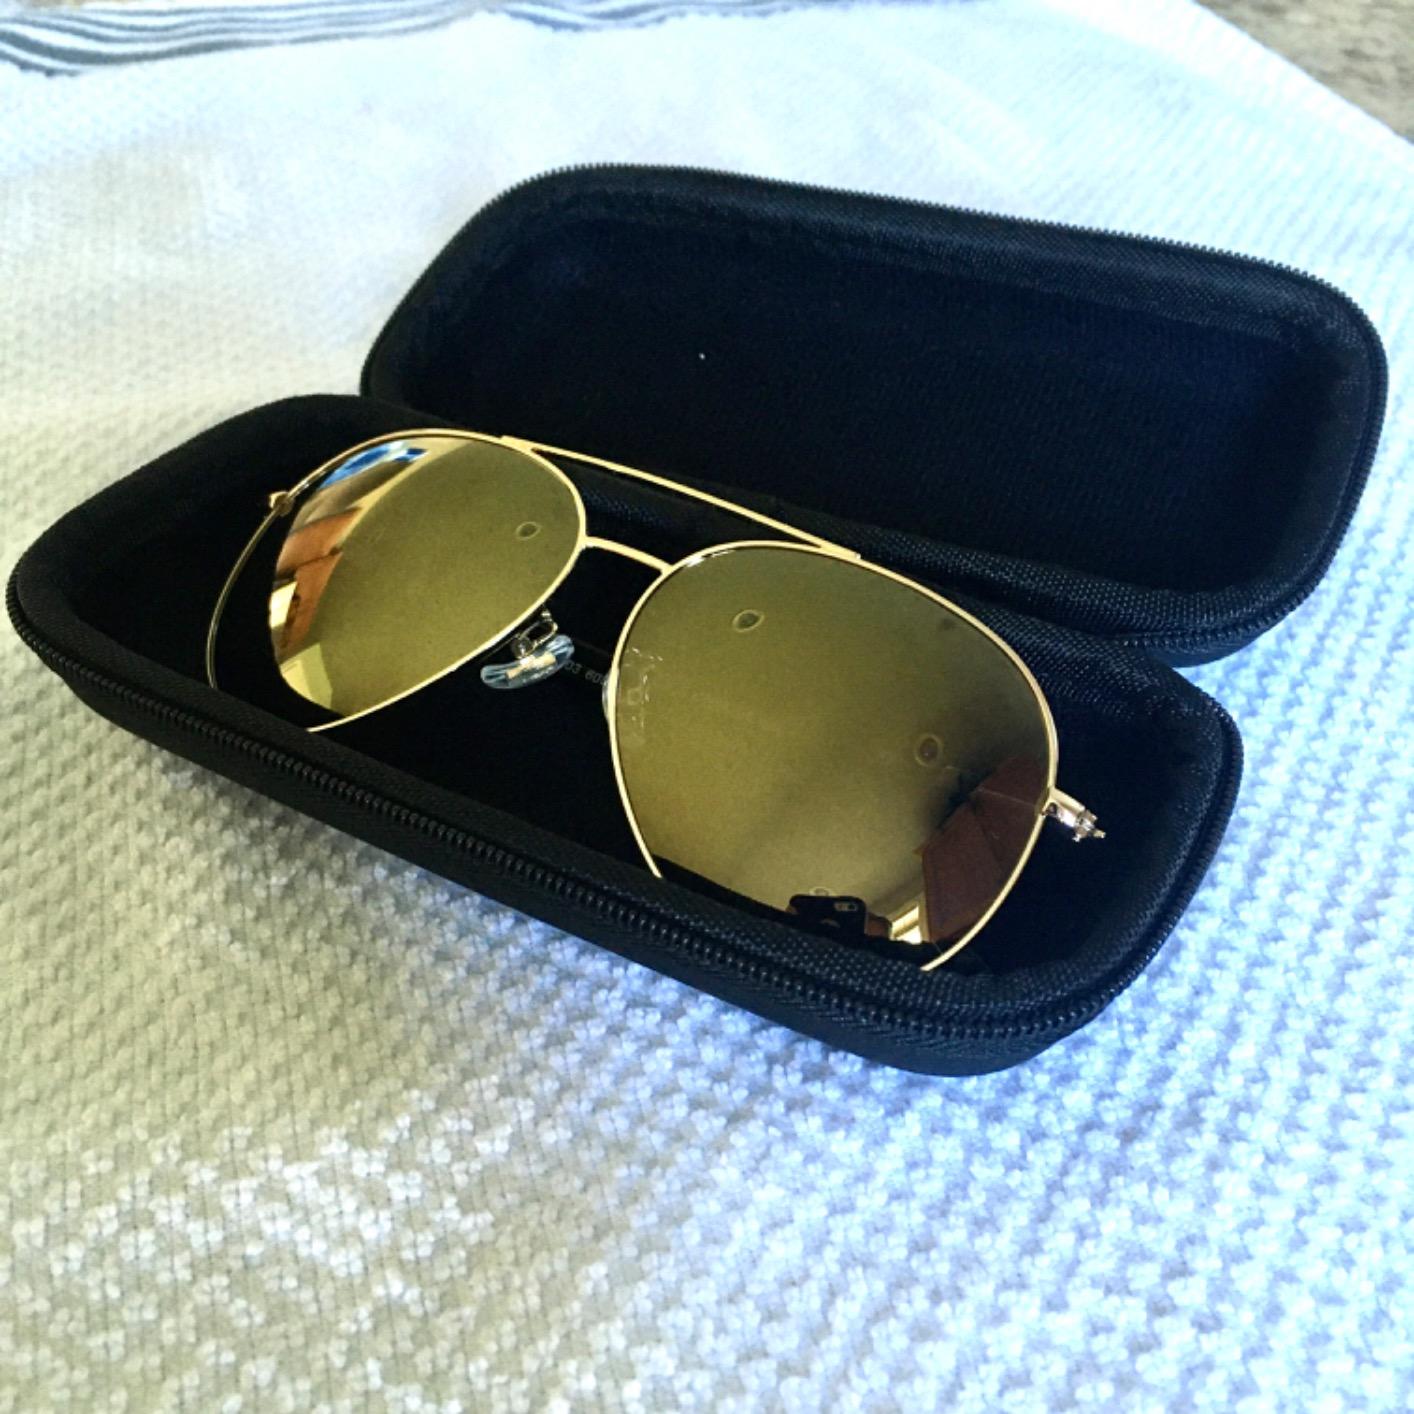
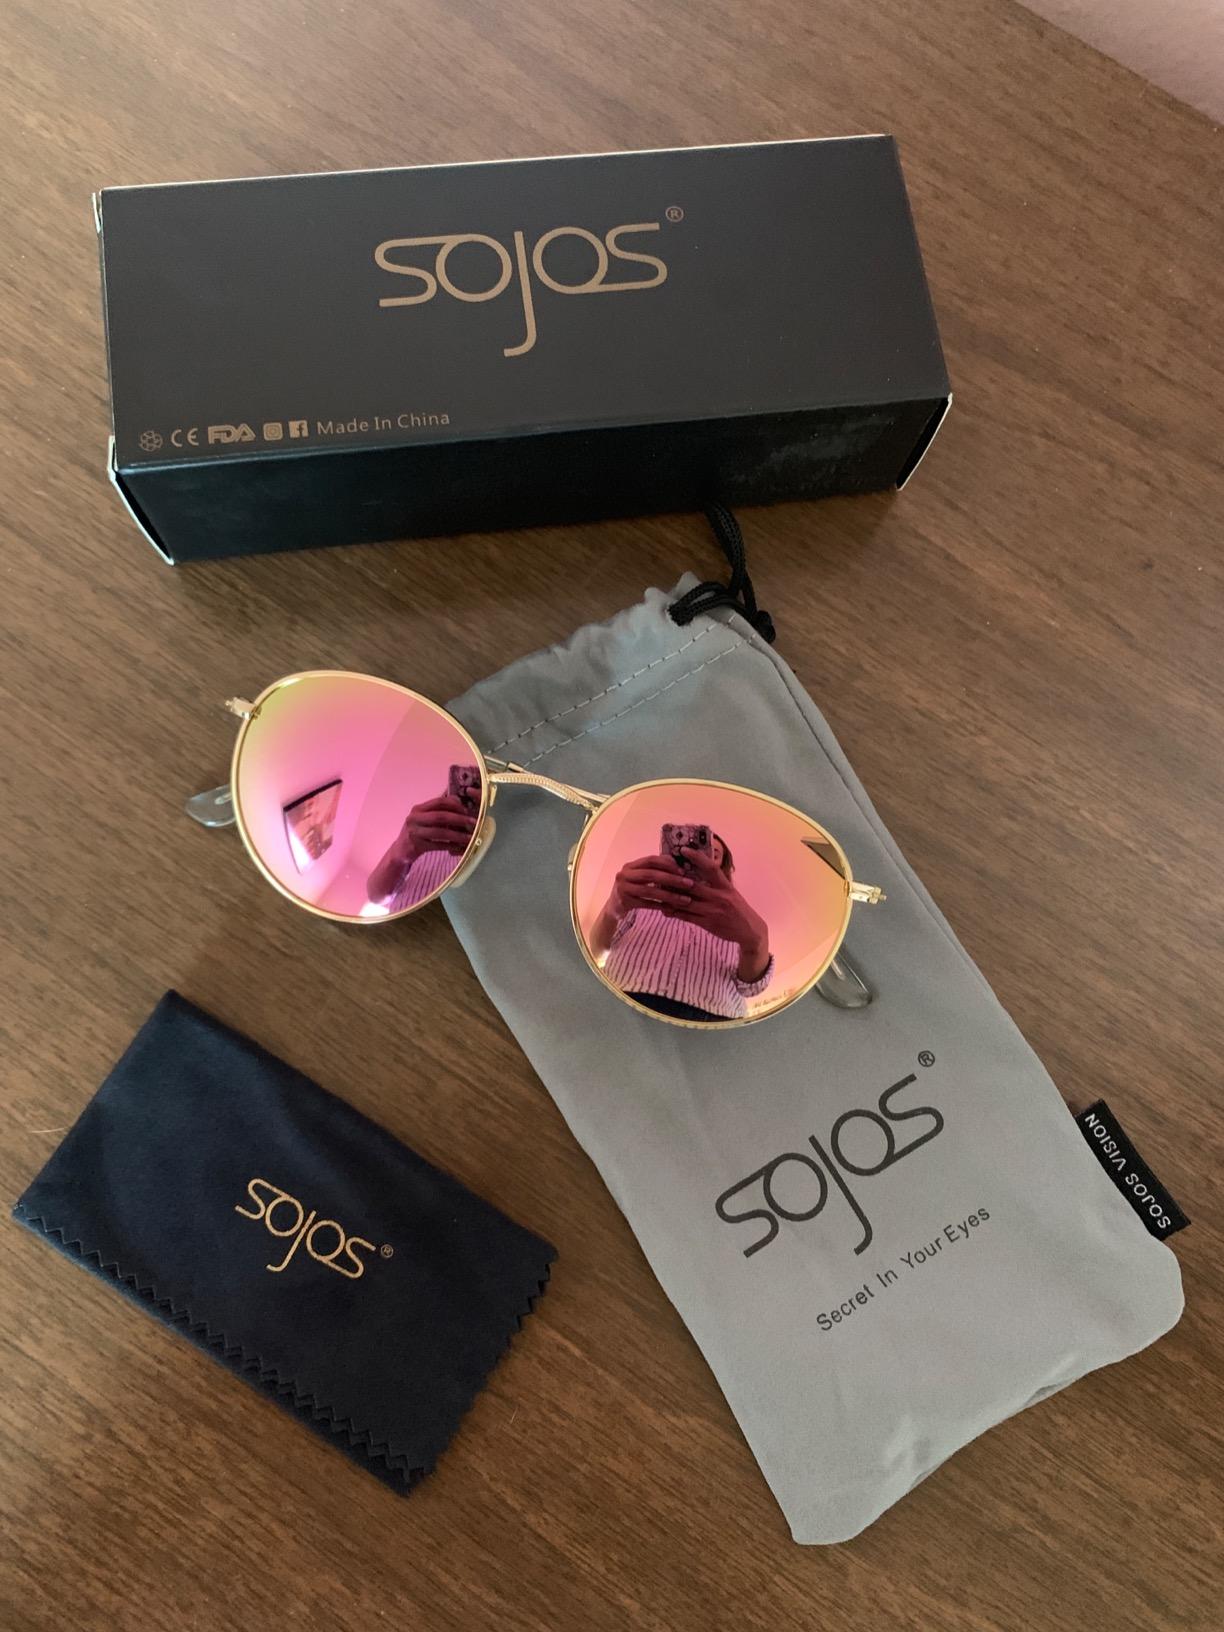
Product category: accessories_sunglasses
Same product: no